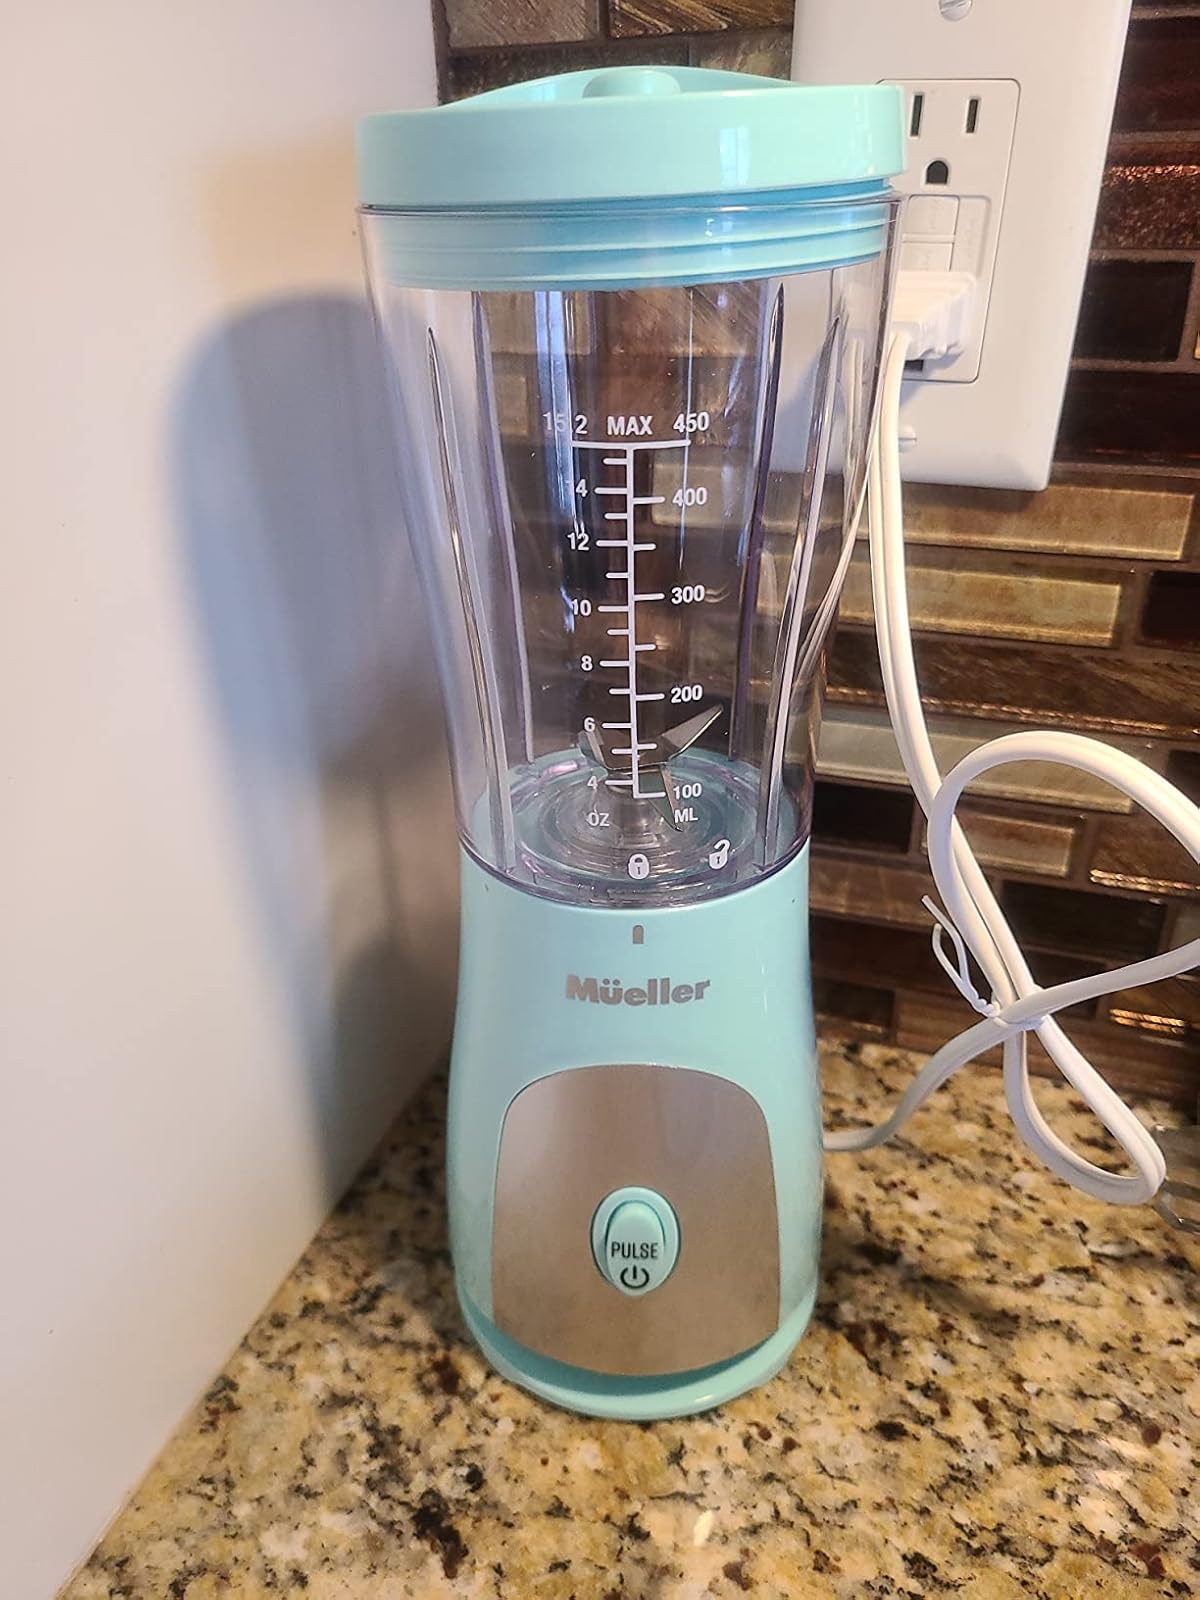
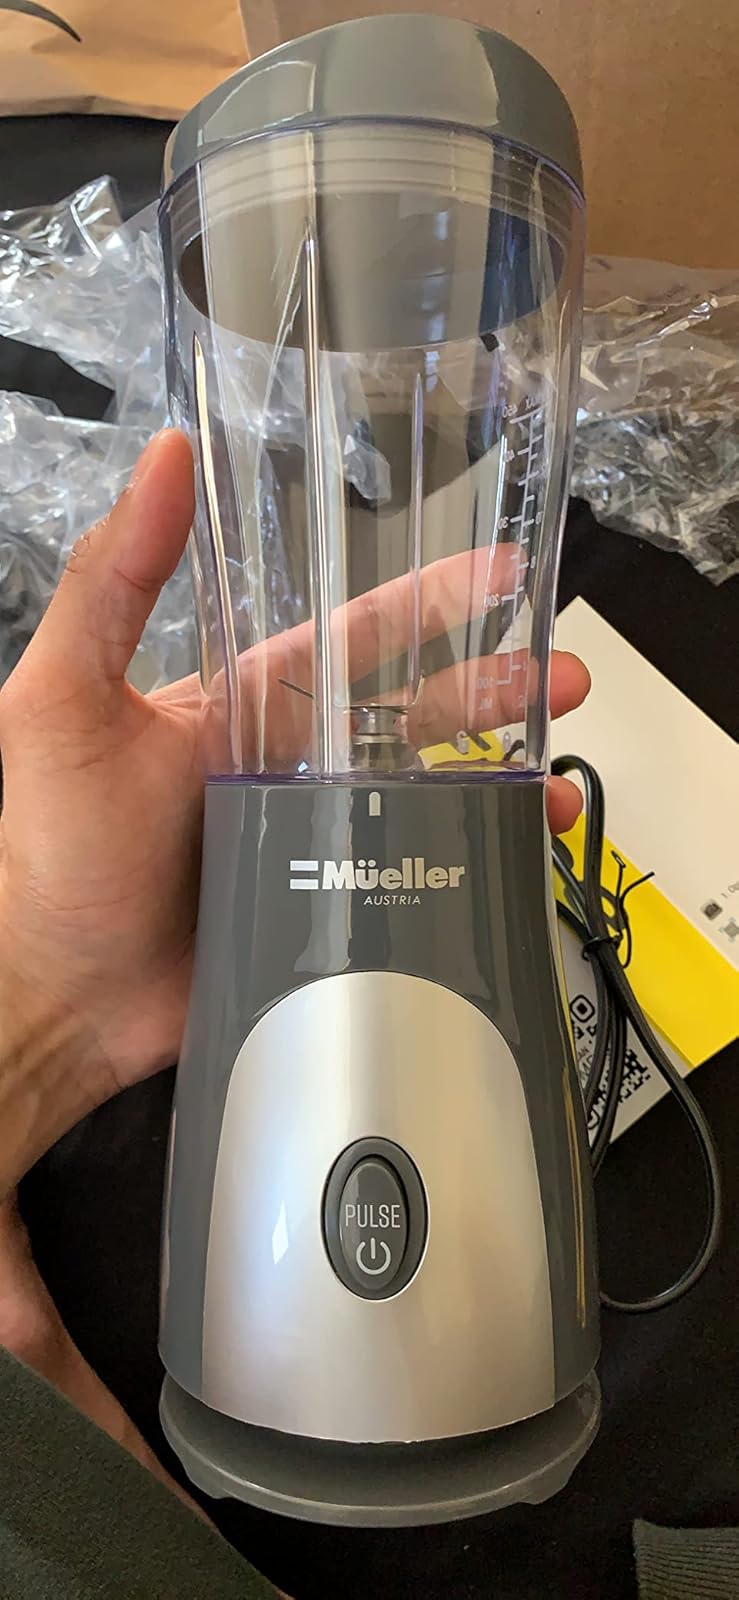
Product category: items_blender
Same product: no